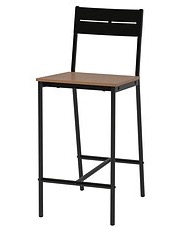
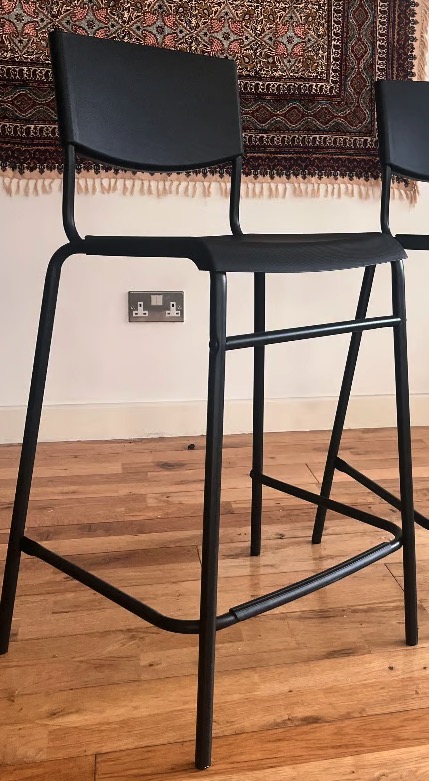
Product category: stool
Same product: no